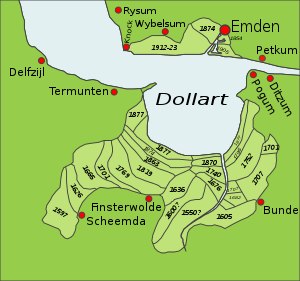
Bunde / Historie
Udsstrækningen ad Dollarts og landvindingen ved i de 5 sidste 5 århundreder
Bunde er en kommune i Ostfriesland i Landkreis Leer i den tyske delstat Niedersachsen, med 7.509 indbyggere. Den ligger i det historiske landskab Rheiderland, med grænsen til Holland mod vest, omkring 20 km syd for Emden, og 50 km øst for byen Groningen. Mod nordvest ligger kommunen ud til Dollart, en bugt af Nordsøen.